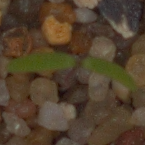
Label: fat_hen